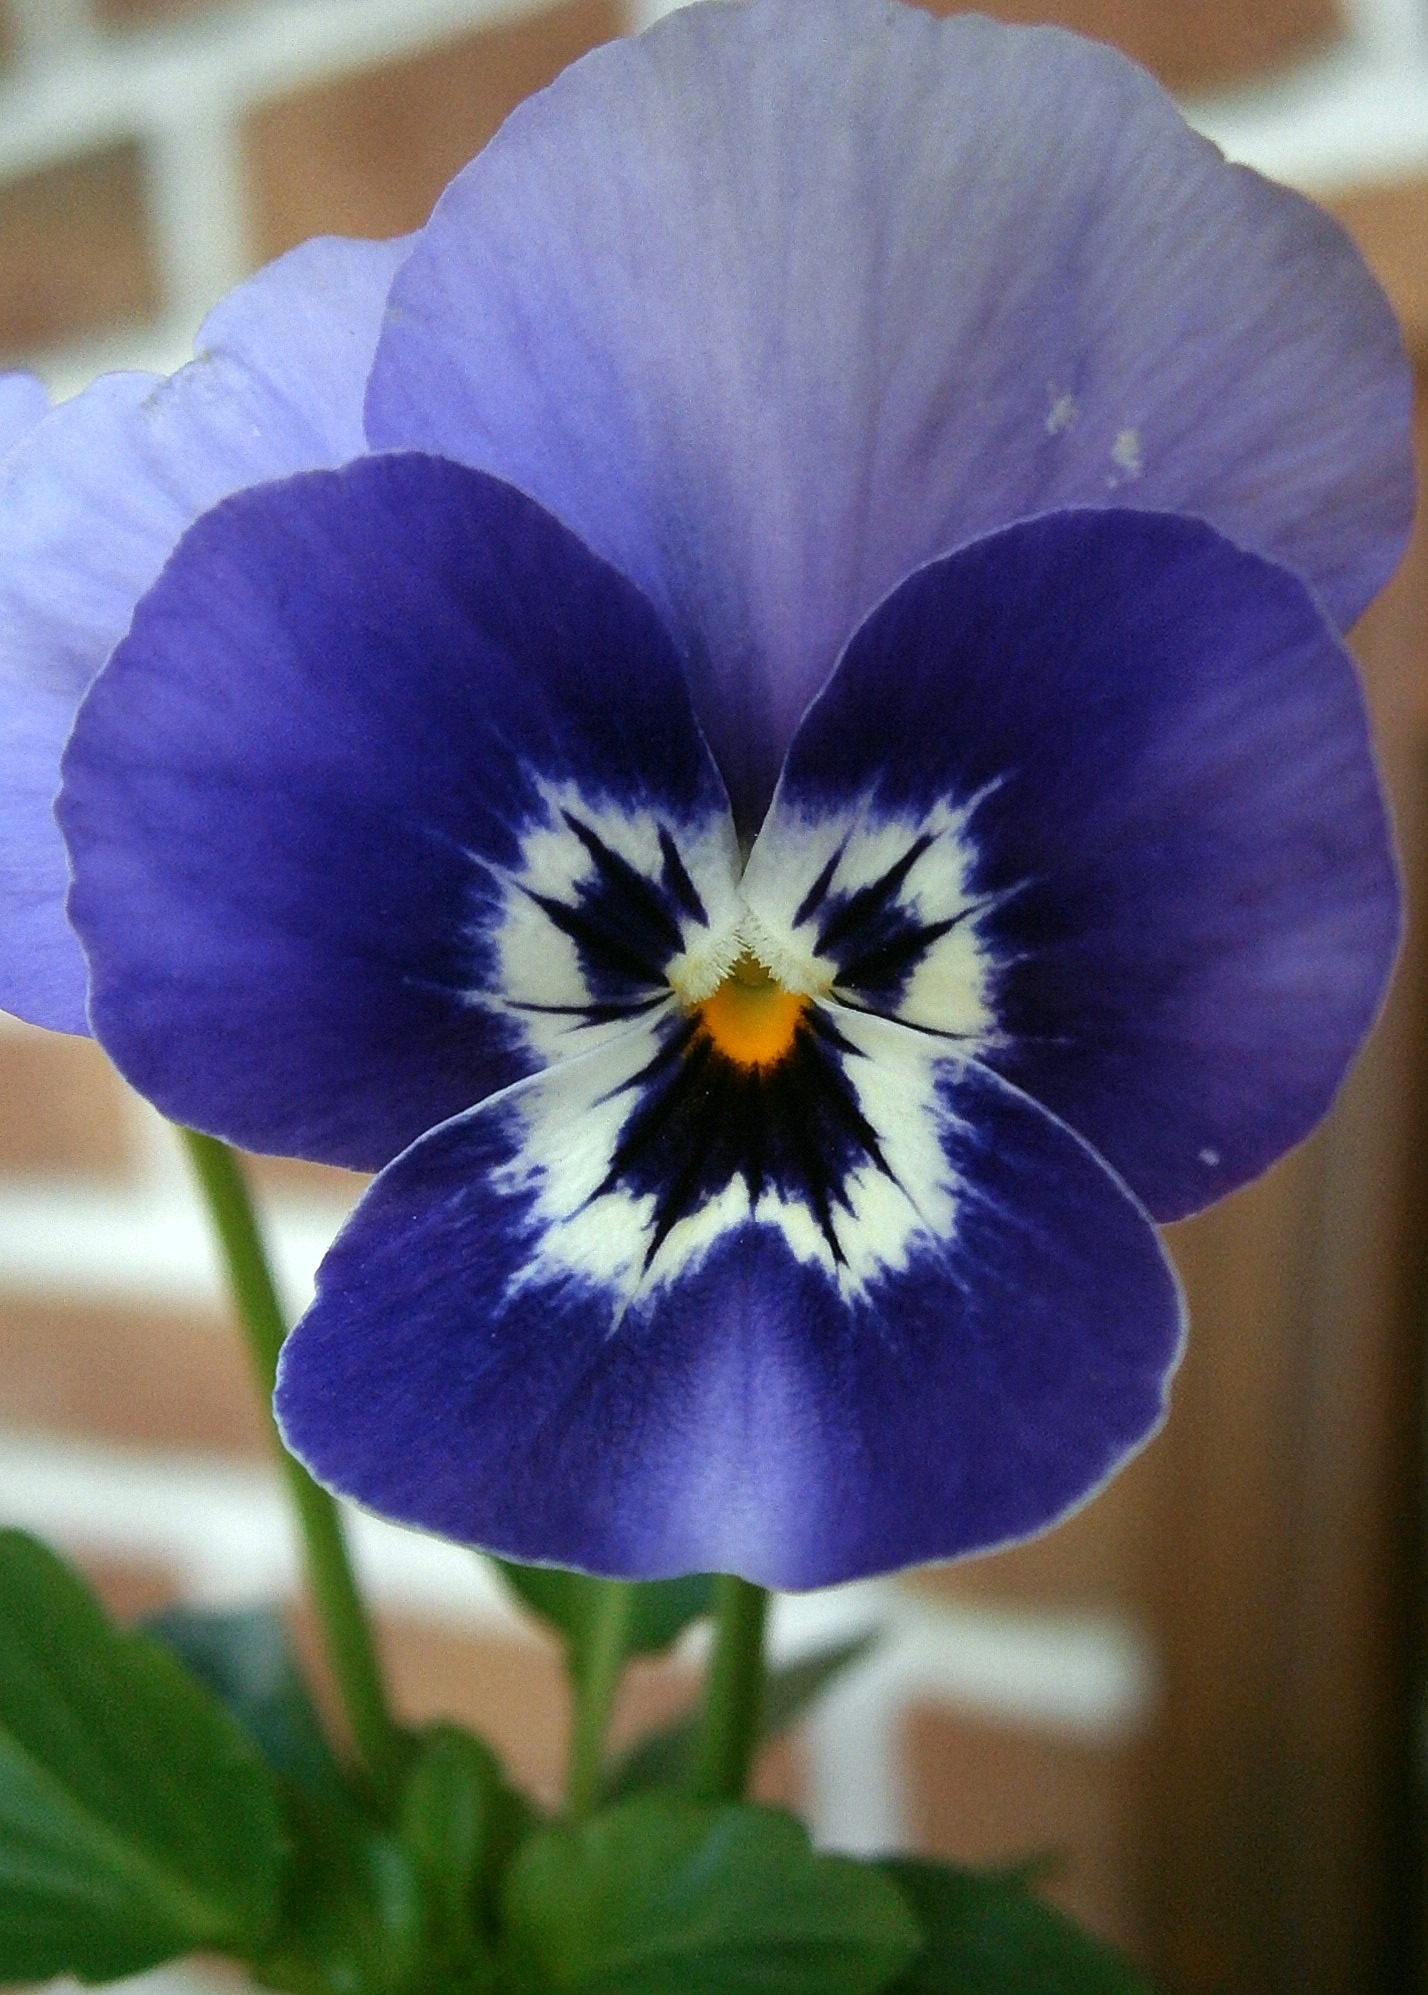
nature, blossom, plant, flower, purple, petal, bloom, stamp, blue, close, flora, iris, eye, violet, beautiful, pretty, viola, macro photography, pansy, flowering plant, blue violet, 400 500, land plant, violet family, horn violet, viola cornuta